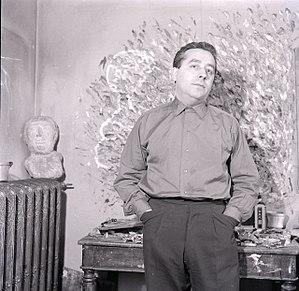
Bruno Cassinari, né à Plaisance le 29 octobre 1912 et mort à Milan le 26 mars 1992, est un peintre et sculpteur italien.